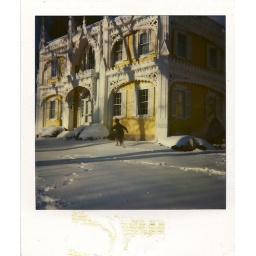
the wedding cake house break in